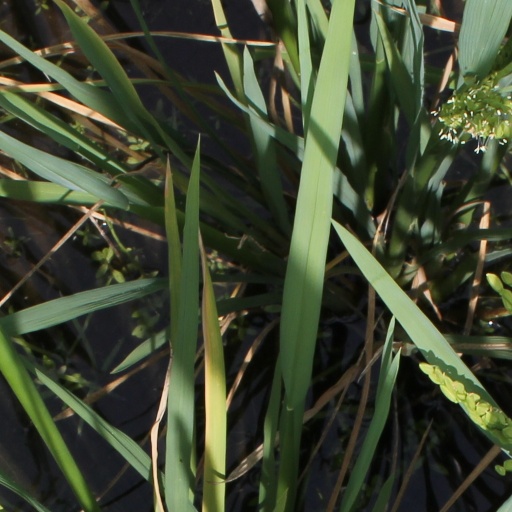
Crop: rice